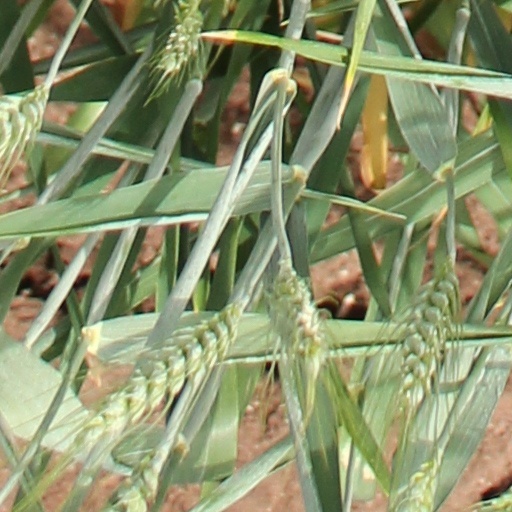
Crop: wheat